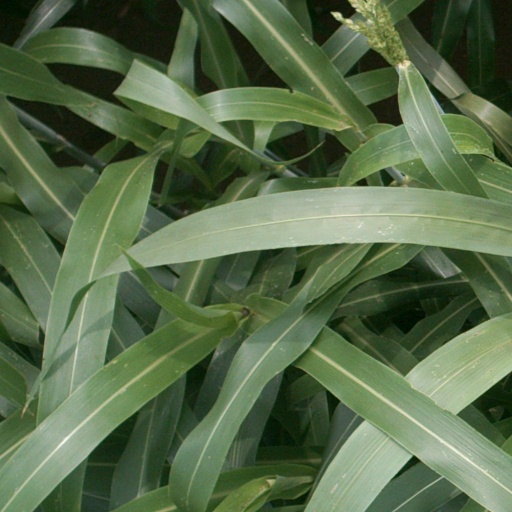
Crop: sorghum